New York Rangers

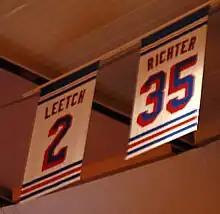
Retired numbers hang from the rafters of Madison Square Garden.

The Rangers have retired nine numbers for eleven players in their history, and the NHL retired Wayne Gretzky's No. 99 for all its member teams at the 2000 NHL All-Star Game.